Lal Behari Day

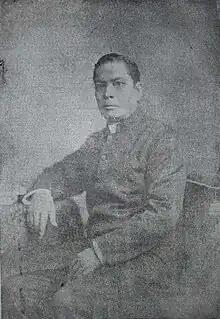
Lal Behari Day, before 1892

Reverend Lal Behari Day (also Dey, 18 December 1824 – 28 October 1894) was an Indian writer and journalist, who converted to Christianity, and became a Christian missionary himself.